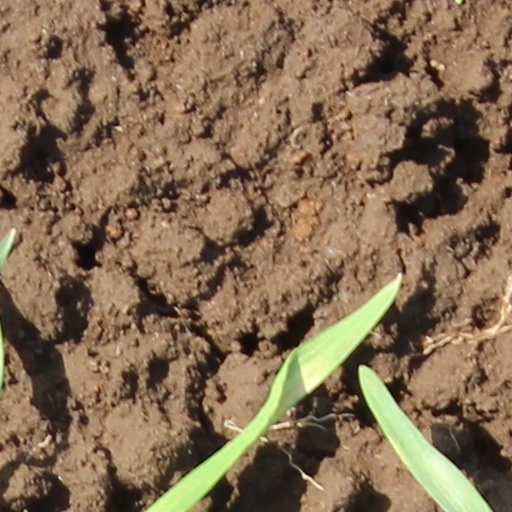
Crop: wheat